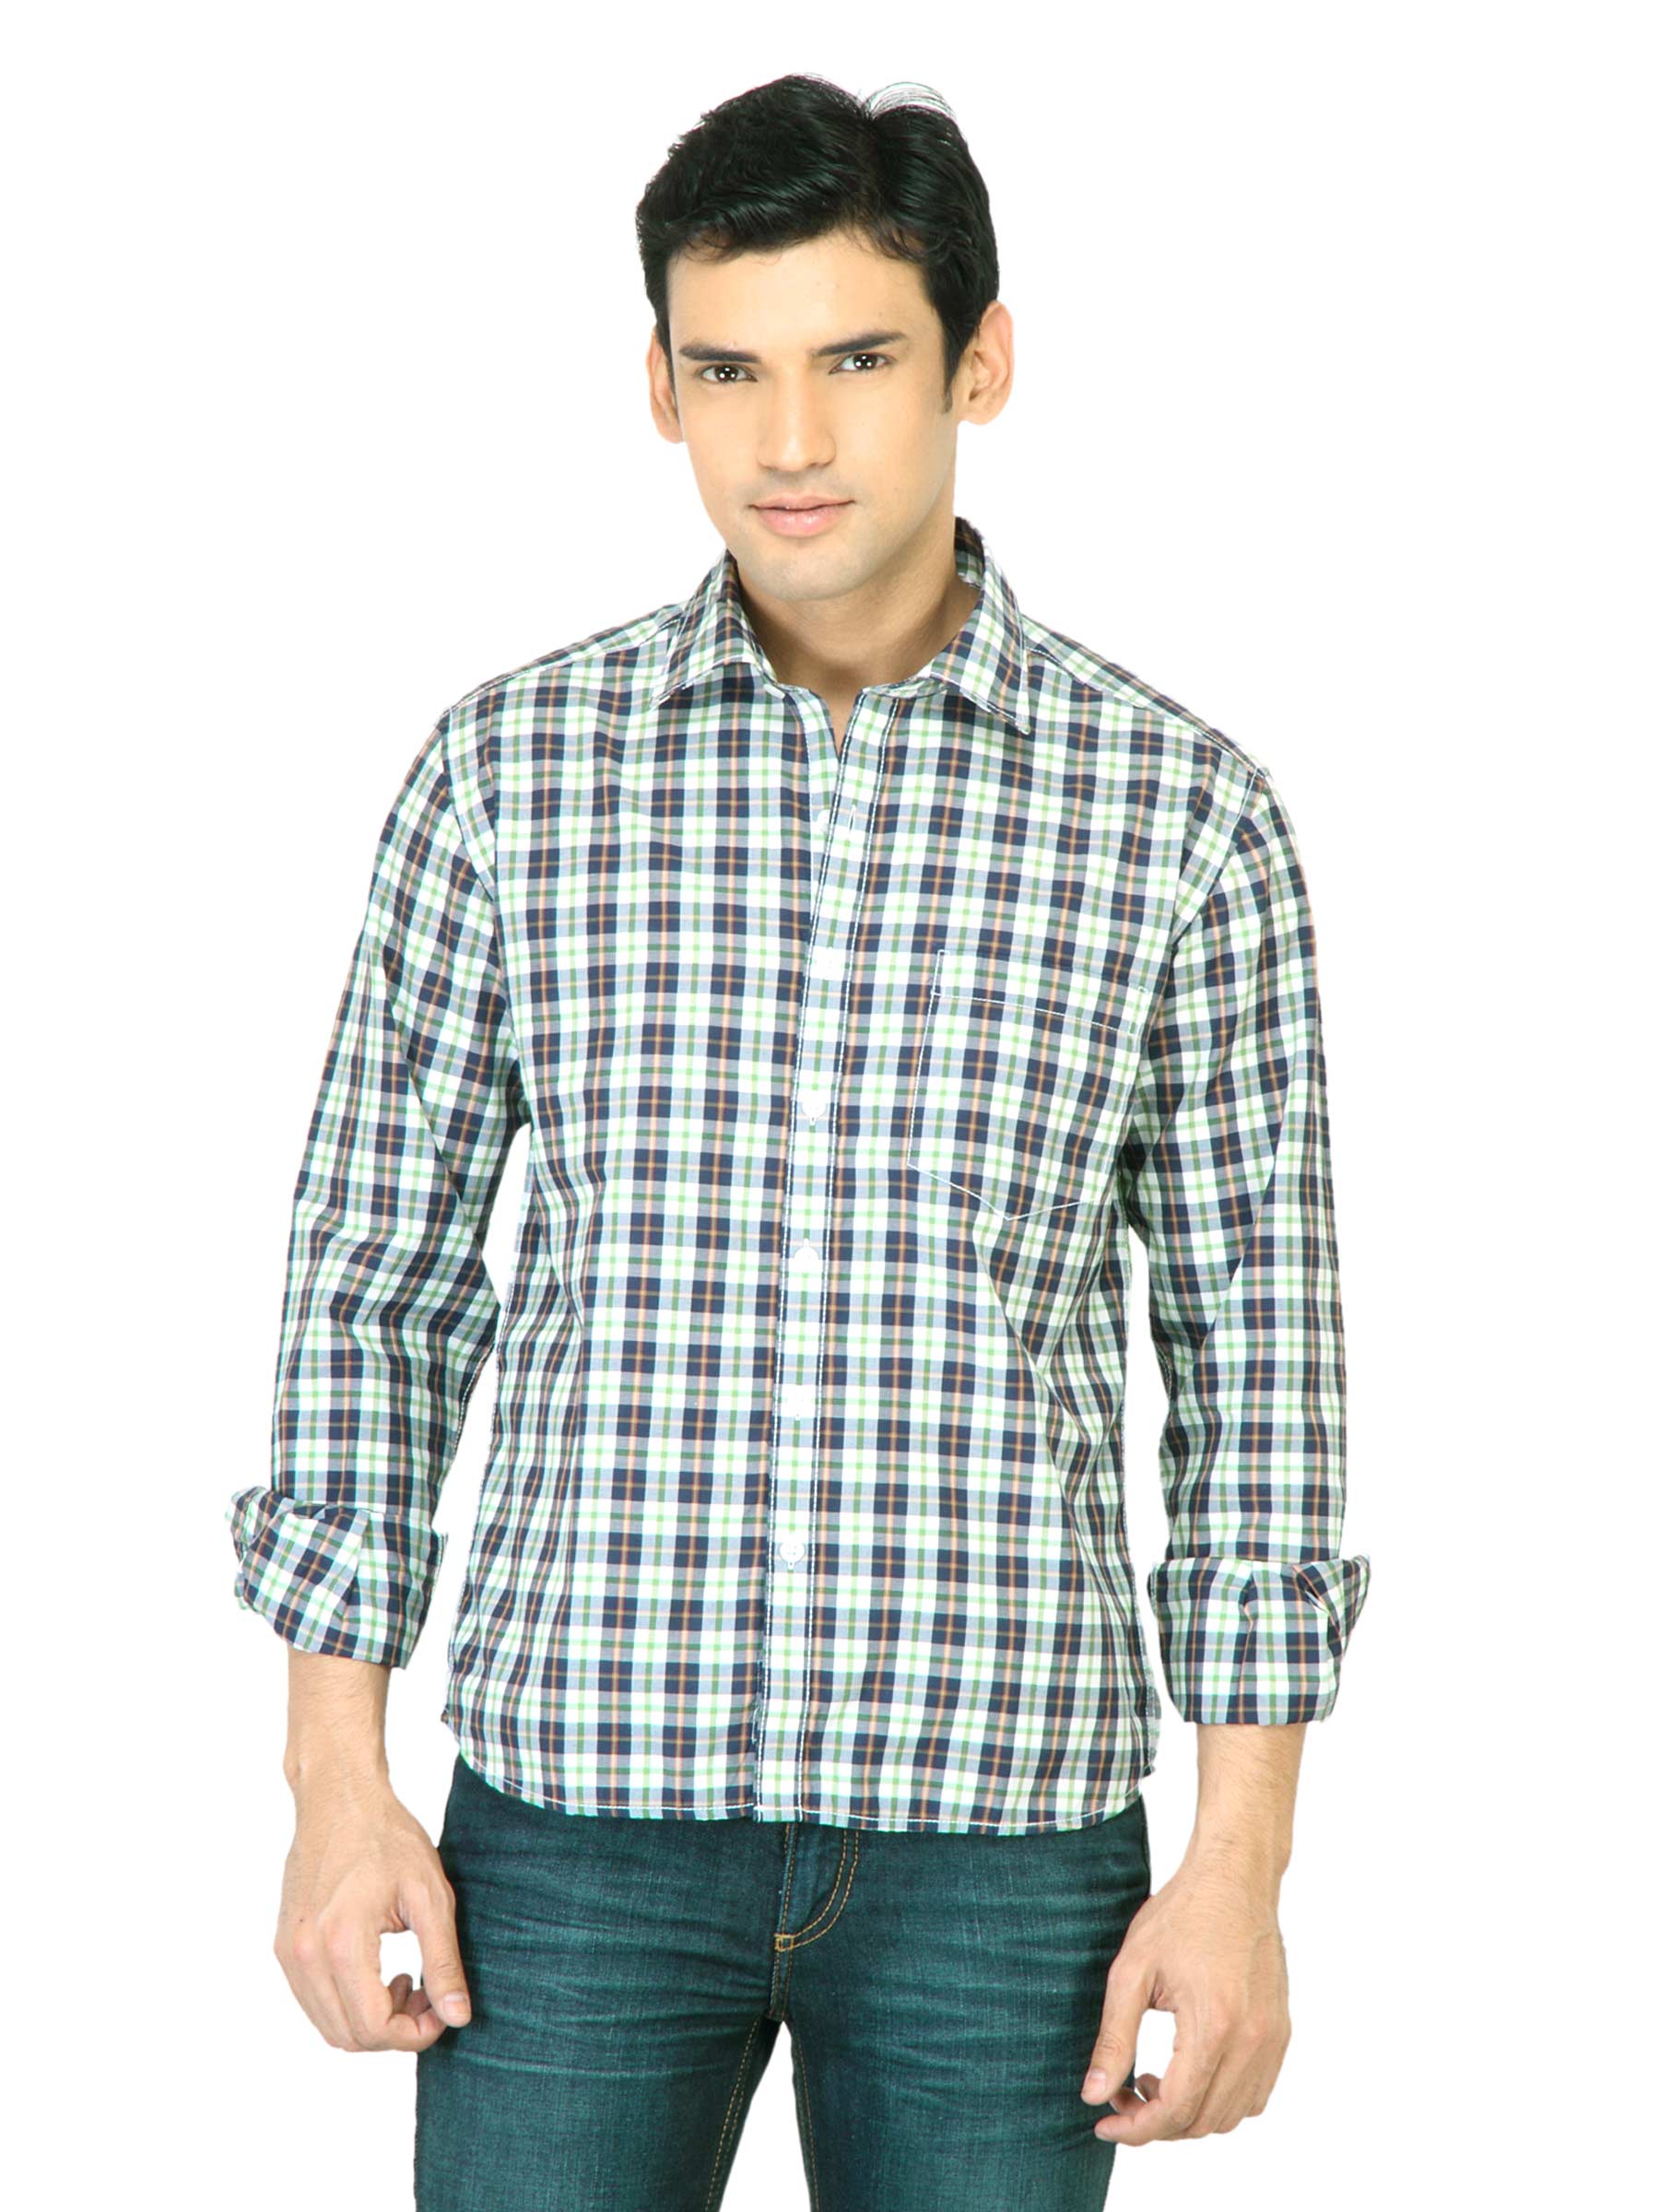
John Players Men Check Green Shirt
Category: Apparel / Topwear / Shirts
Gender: Men
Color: Green
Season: Fall 2011
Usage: Casual